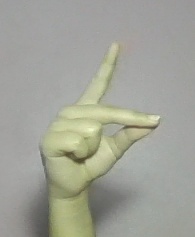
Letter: ta